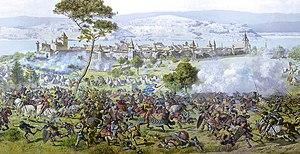
Louis Braun - panorama de la bataille de Morat
La bataille de Morat est une victoire remportée par les Confédérés suisses sur l'armée bourguignonne du duc Charles le Téméraire, le 22 juin 1476, dans le cadre des guerres de Bourgogne.
Les guerres de Bourgogne opposent de 1474 à 1477 l’État bourguignon à la Confédération suisse. Ce conflit déborde du cadre suisse et se solde par l'effondrement de la puissance bourguignonne.